Jangseong station

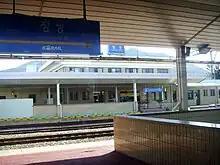
Station sign

Jangseong station is a KTX station in Jangseong County, South Korea. It is on the Honam Line.